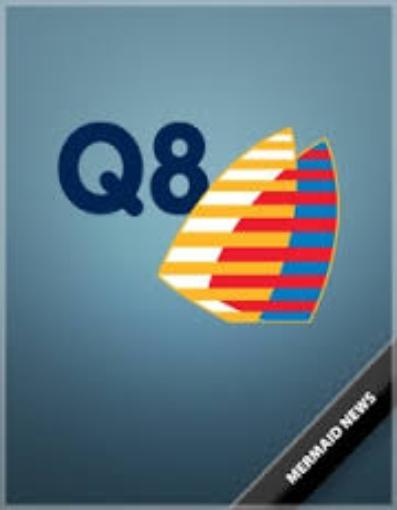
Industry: Leisure